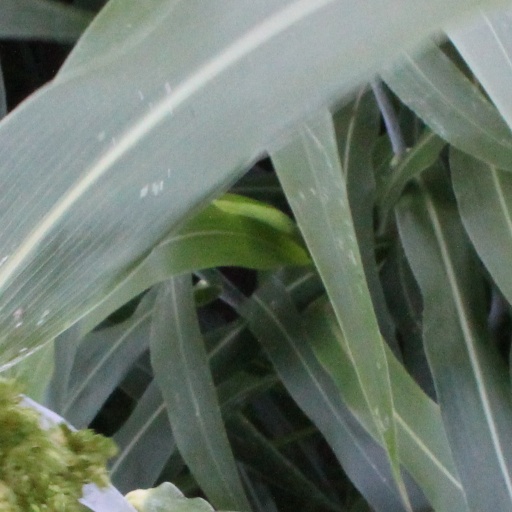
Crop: sorghum